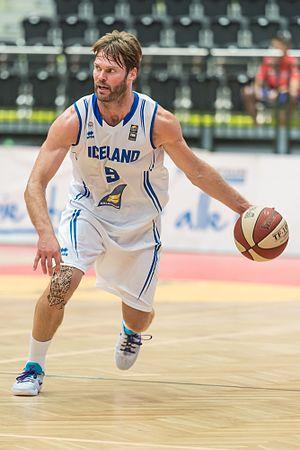
Jón Arnór Stefánsson, né le 21 septembre 1982, à Reykjavík, en Islande, est un joueur islandais de basket-ball. Il évolue au poste d'arrière.